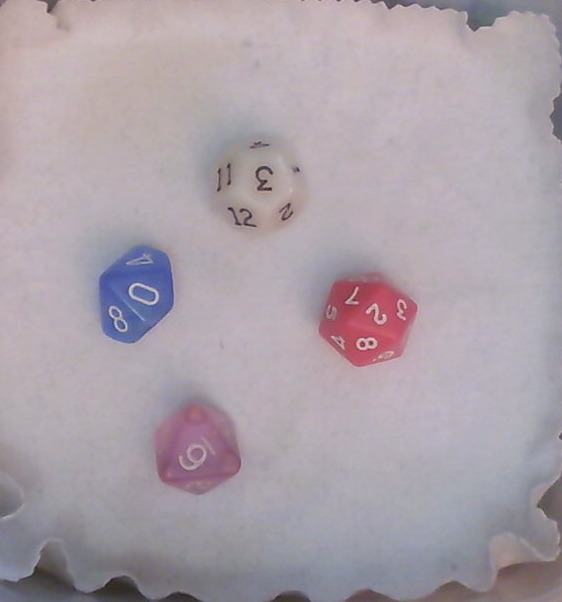
Dice in frame:
type: d8
value: 6
type: d10
value: 0
type: d12
value: 3
type: d20
value: 2
Label source: human
Face values trusted: yes